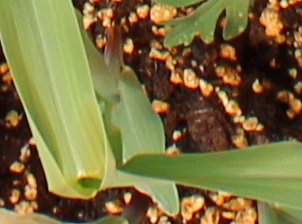
Label: Corn